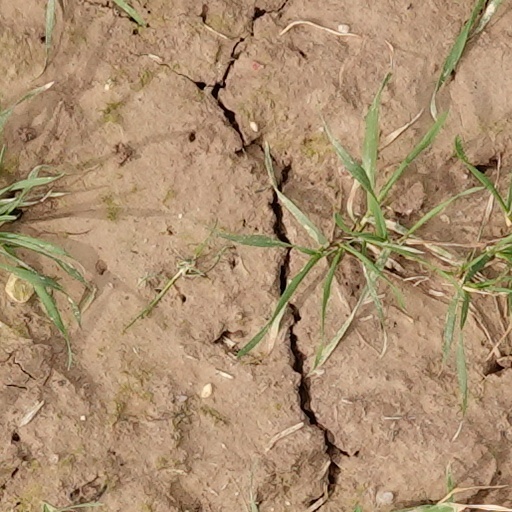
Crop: wheat